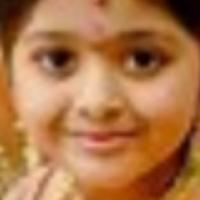
Age group: age 01-10